Mountain View Homestead and General Store

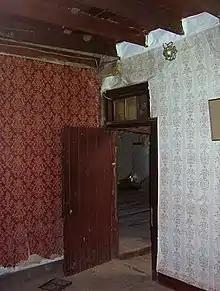
Homestead interior

Mountain View is a two-storey wattle and daub dwelling comprising 6 ground floor rooms - 4 bedrooms, a lounge room, a kitchen and adjacent bakehouse. The kitchen contains a large open fireplace and stone chimney. There are two decorative fireplaces and associated stone chimneys. One of these is in the lounge room and the other in one of the downstairs bedrooms.